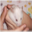
Label: hamster